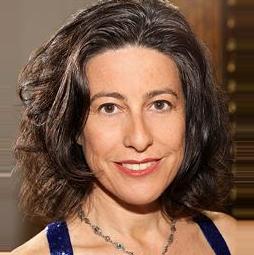
Age: 48